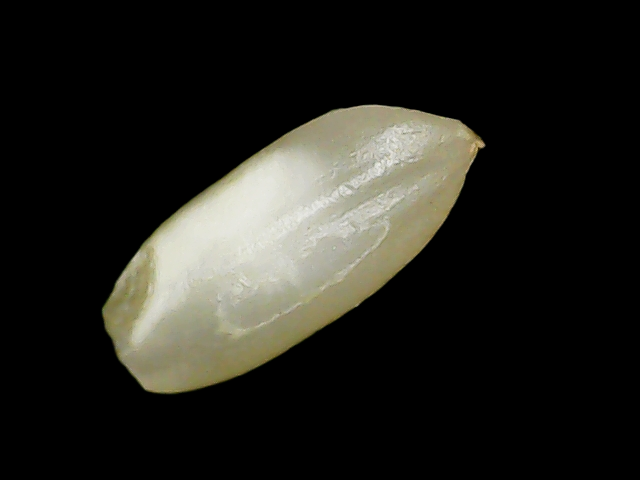
Rice variety: Binadhan10